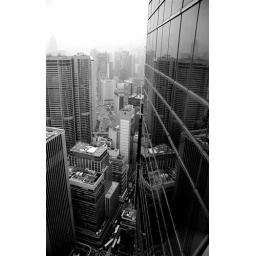
View from the office window where I was working in Hong Kong. Slightly nicer than mine back home.